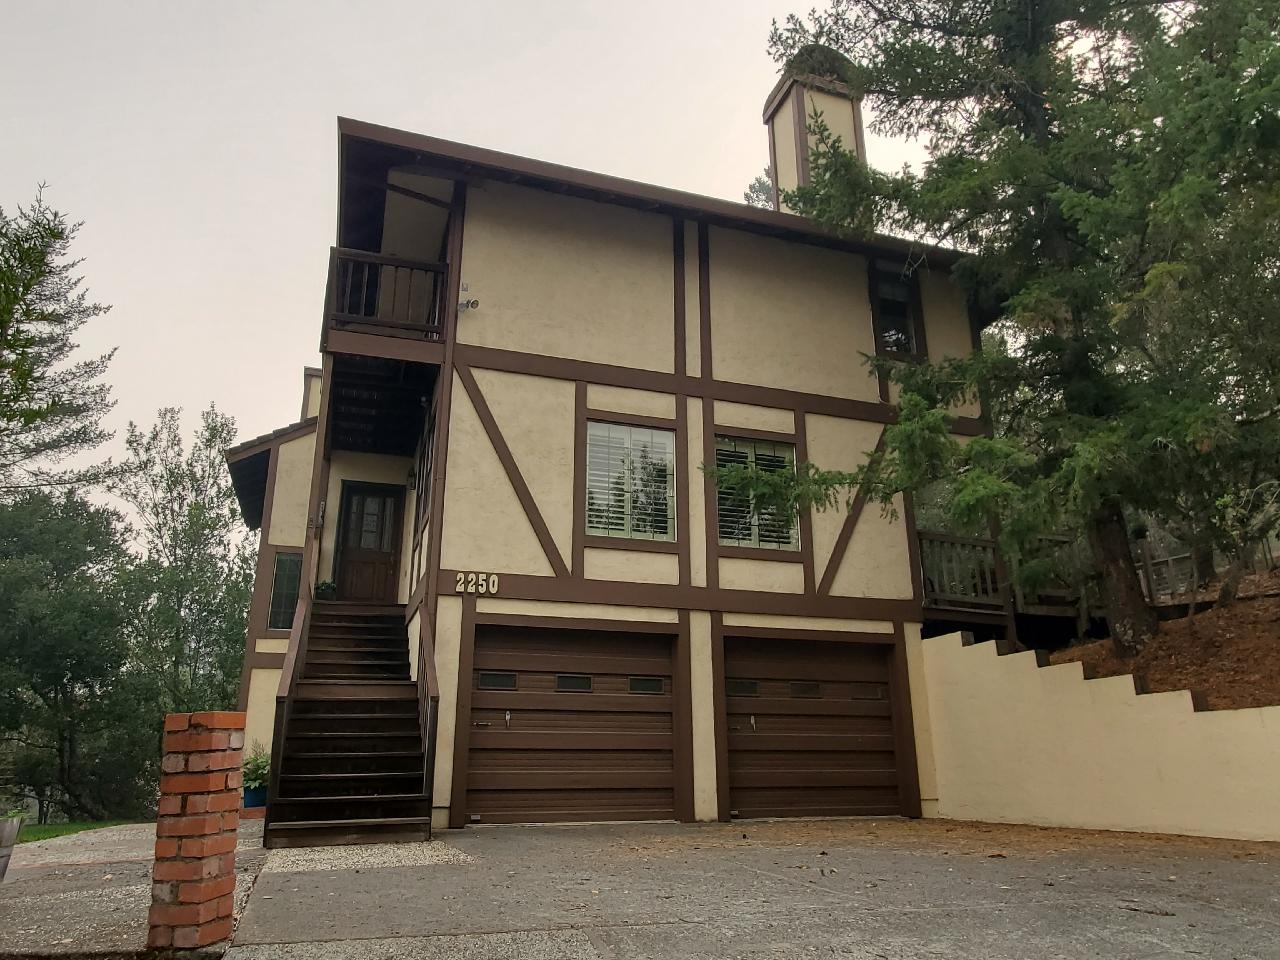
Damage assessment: no_damage